Rhodes, New South Wales

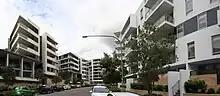
Apartments in Rhodes

While nearly all of the residential areas on the eastern side of the railway line are low to medium density of one or two storeys, the residential area on the western side of the railway line is high density, with most of the area zoned for high density residential development with buildings of four to eight storeys. There is an area of mixed high density residential and business opposite the railway station in Walker Street. The original planning instrument for the Rhodes Redevelopment Area provided for over 7,500 people to live west of the railway line in Rhodes, but with 2009/10 Council amendments, the projected population is now over 11,000 when redevelopment is completed.